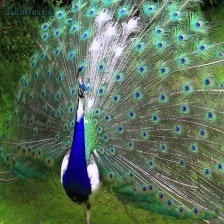
Species: PEACOCK
Scientific name: PAVO CRISTATUS